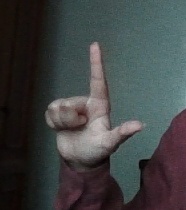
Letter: laam